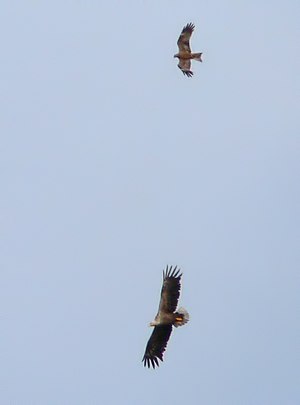
Fugletræk / Fugletræk i Danmark
Havørn og Rød glente er to af de svævetrækkere man kan opleve på trækstederne forår og efterår.
Som fugletræk betegner man fuglenes årlige bevægelser mellem forskellige opholdssteder. Trækket sker ofte nord-syd ad bestemte ruter mellem fuglenes yngleområde og vinterkvarter. Fugletrækket er først og fremmest drevet af tilgængeligheden af føde og foregår især på den nordlige halvkugle. Her påvirkes trækfuglenes ruter af naturlige barrierer som Middelhavet eller Østersøen. Trækket er fysisk hårdt og indebærer mange farer som predation og jagt. Fugle, der ikke trækker, kaldes standfugle, mens strejffugle foretager kortere eller længere bevægelser uden en fast trækretning. Nogle strejffugle kan optræde i meget stort tal og kaldes da invasionsfugle. Mange fuglearter er kun delvist trækfugle, da kun en del af bestanden trækker, mens en anden del bliver. Flertallet af alle verdens fuglearter er trækfugle.